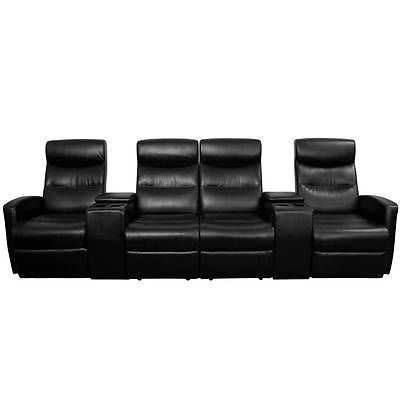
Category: chair